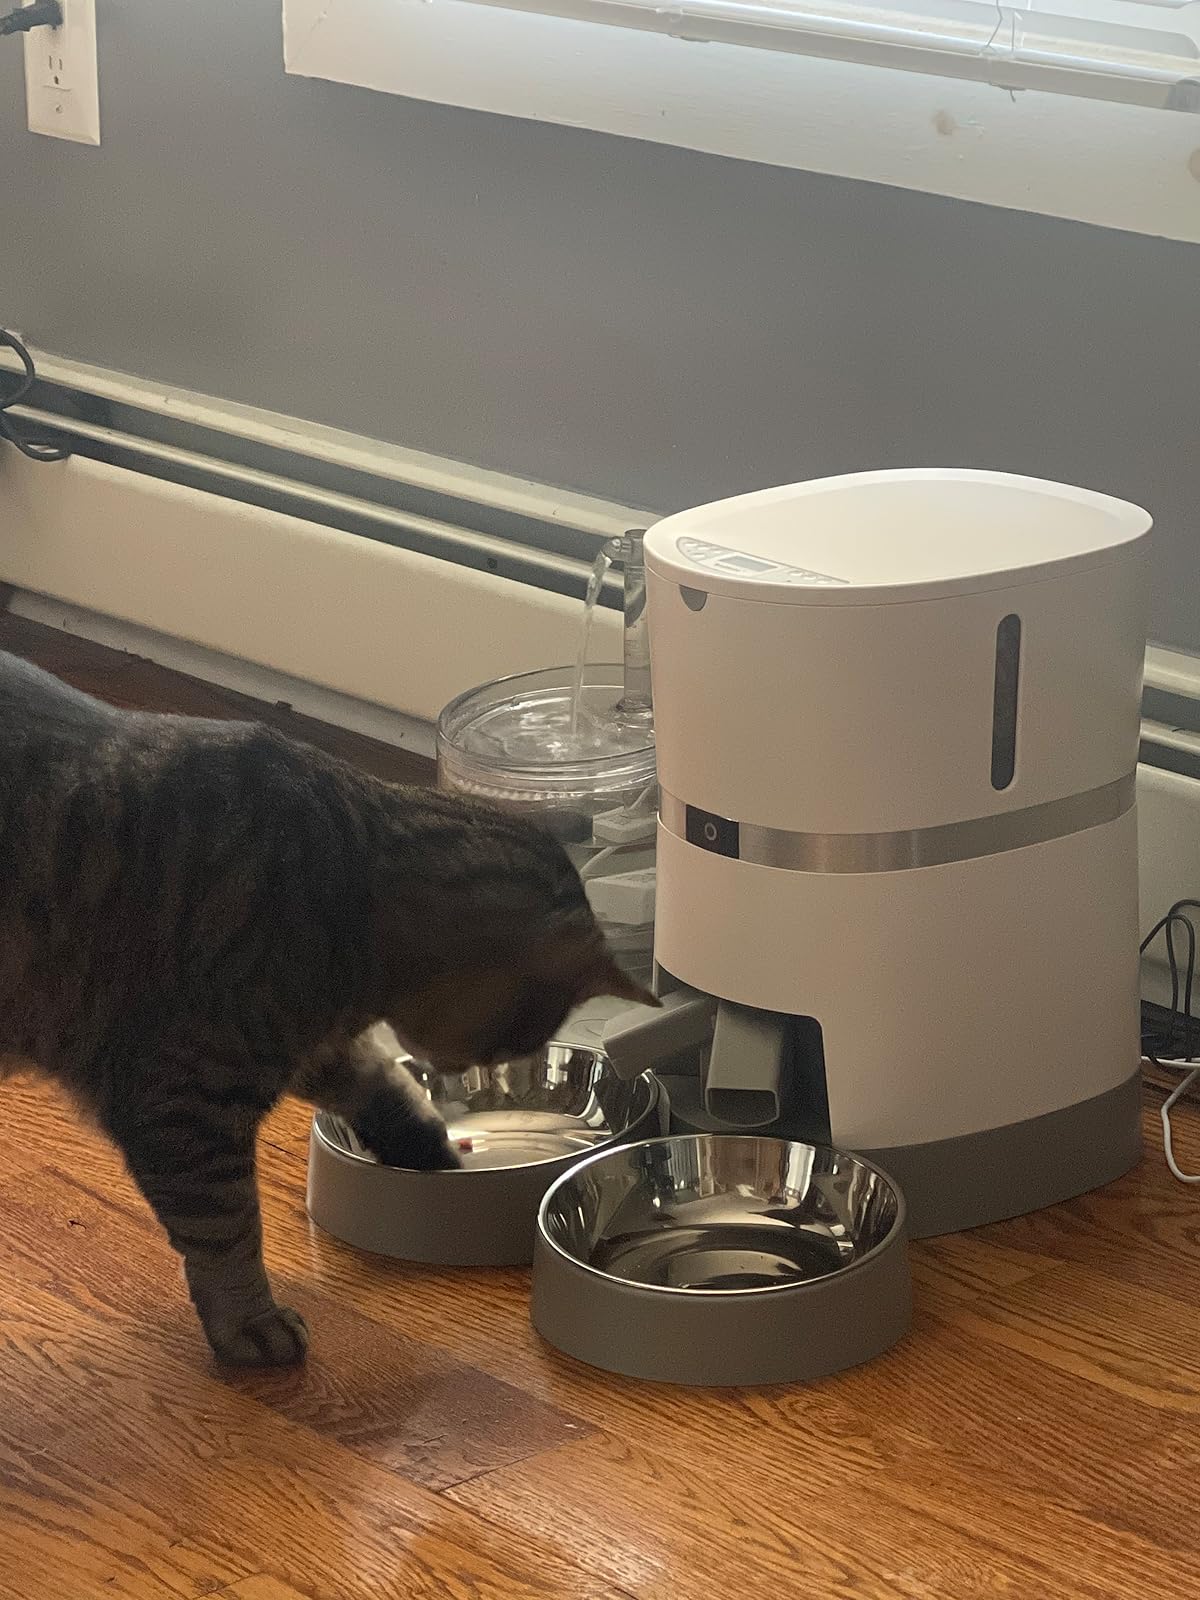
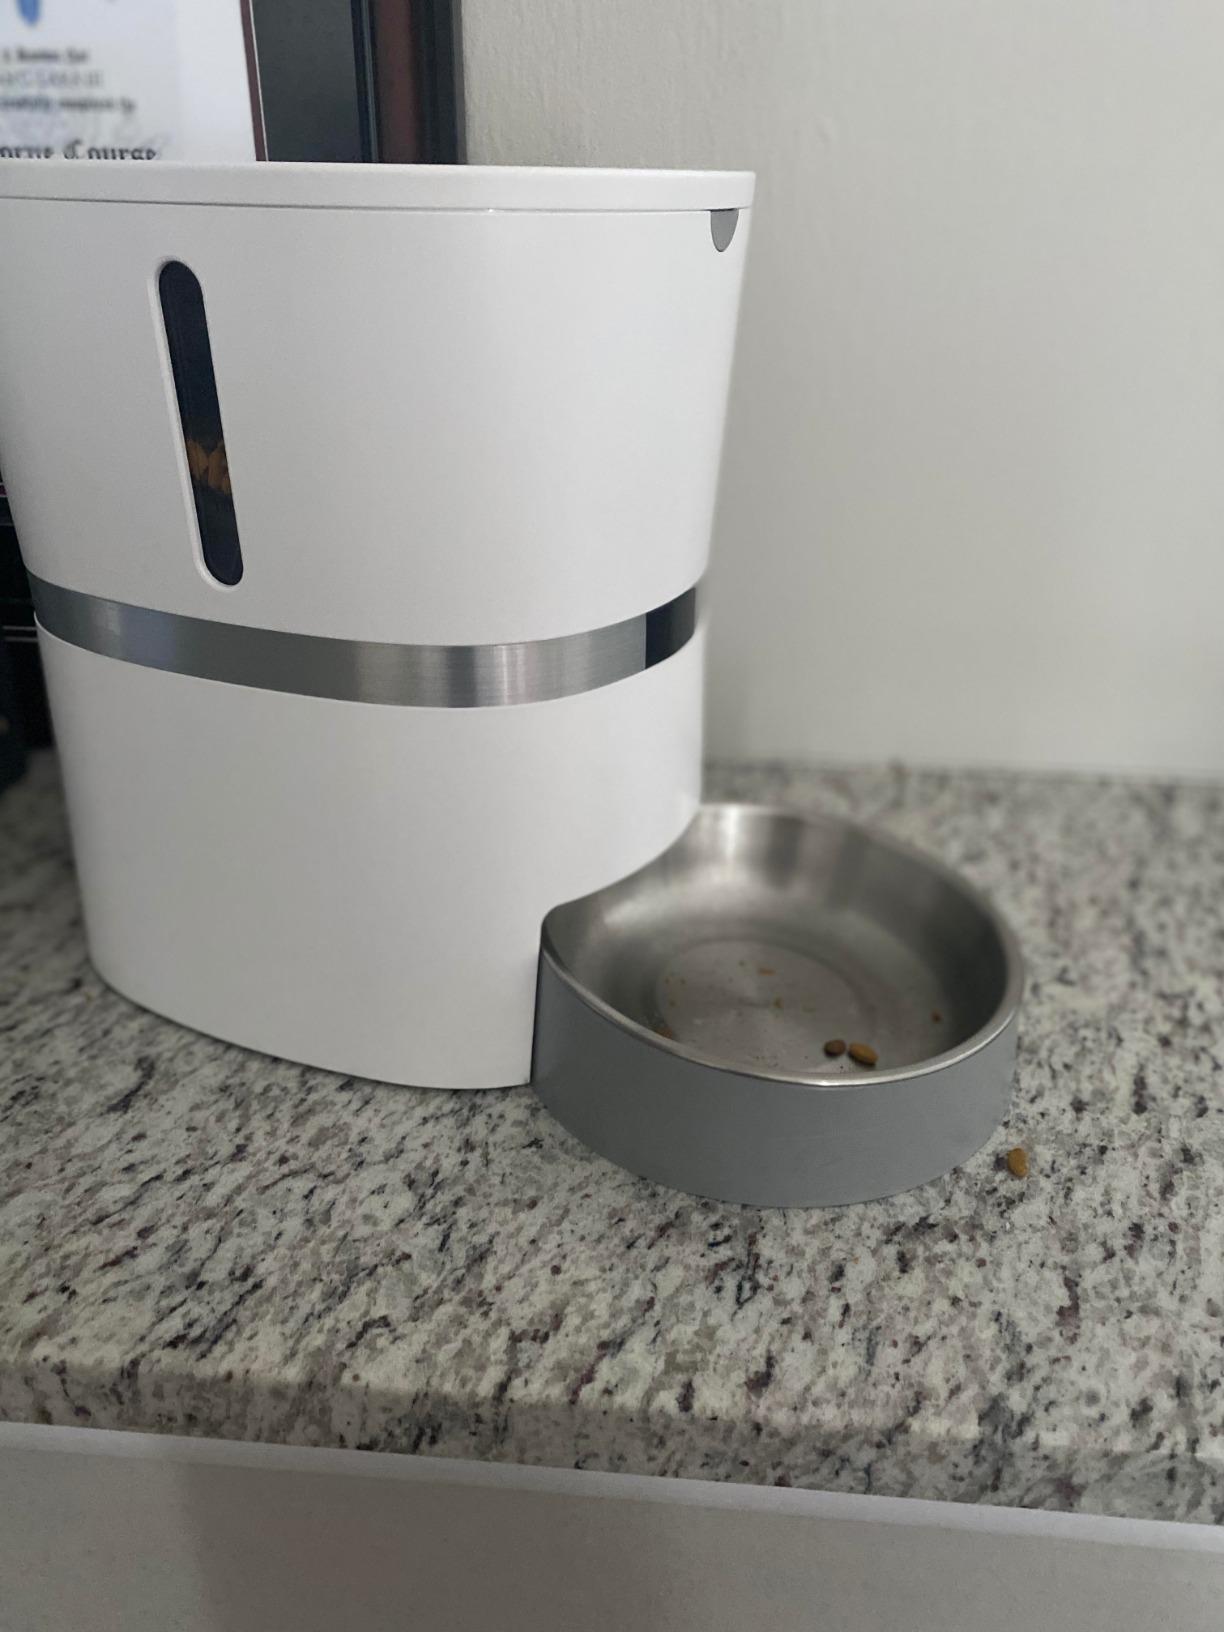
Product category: items_feeder
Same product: no